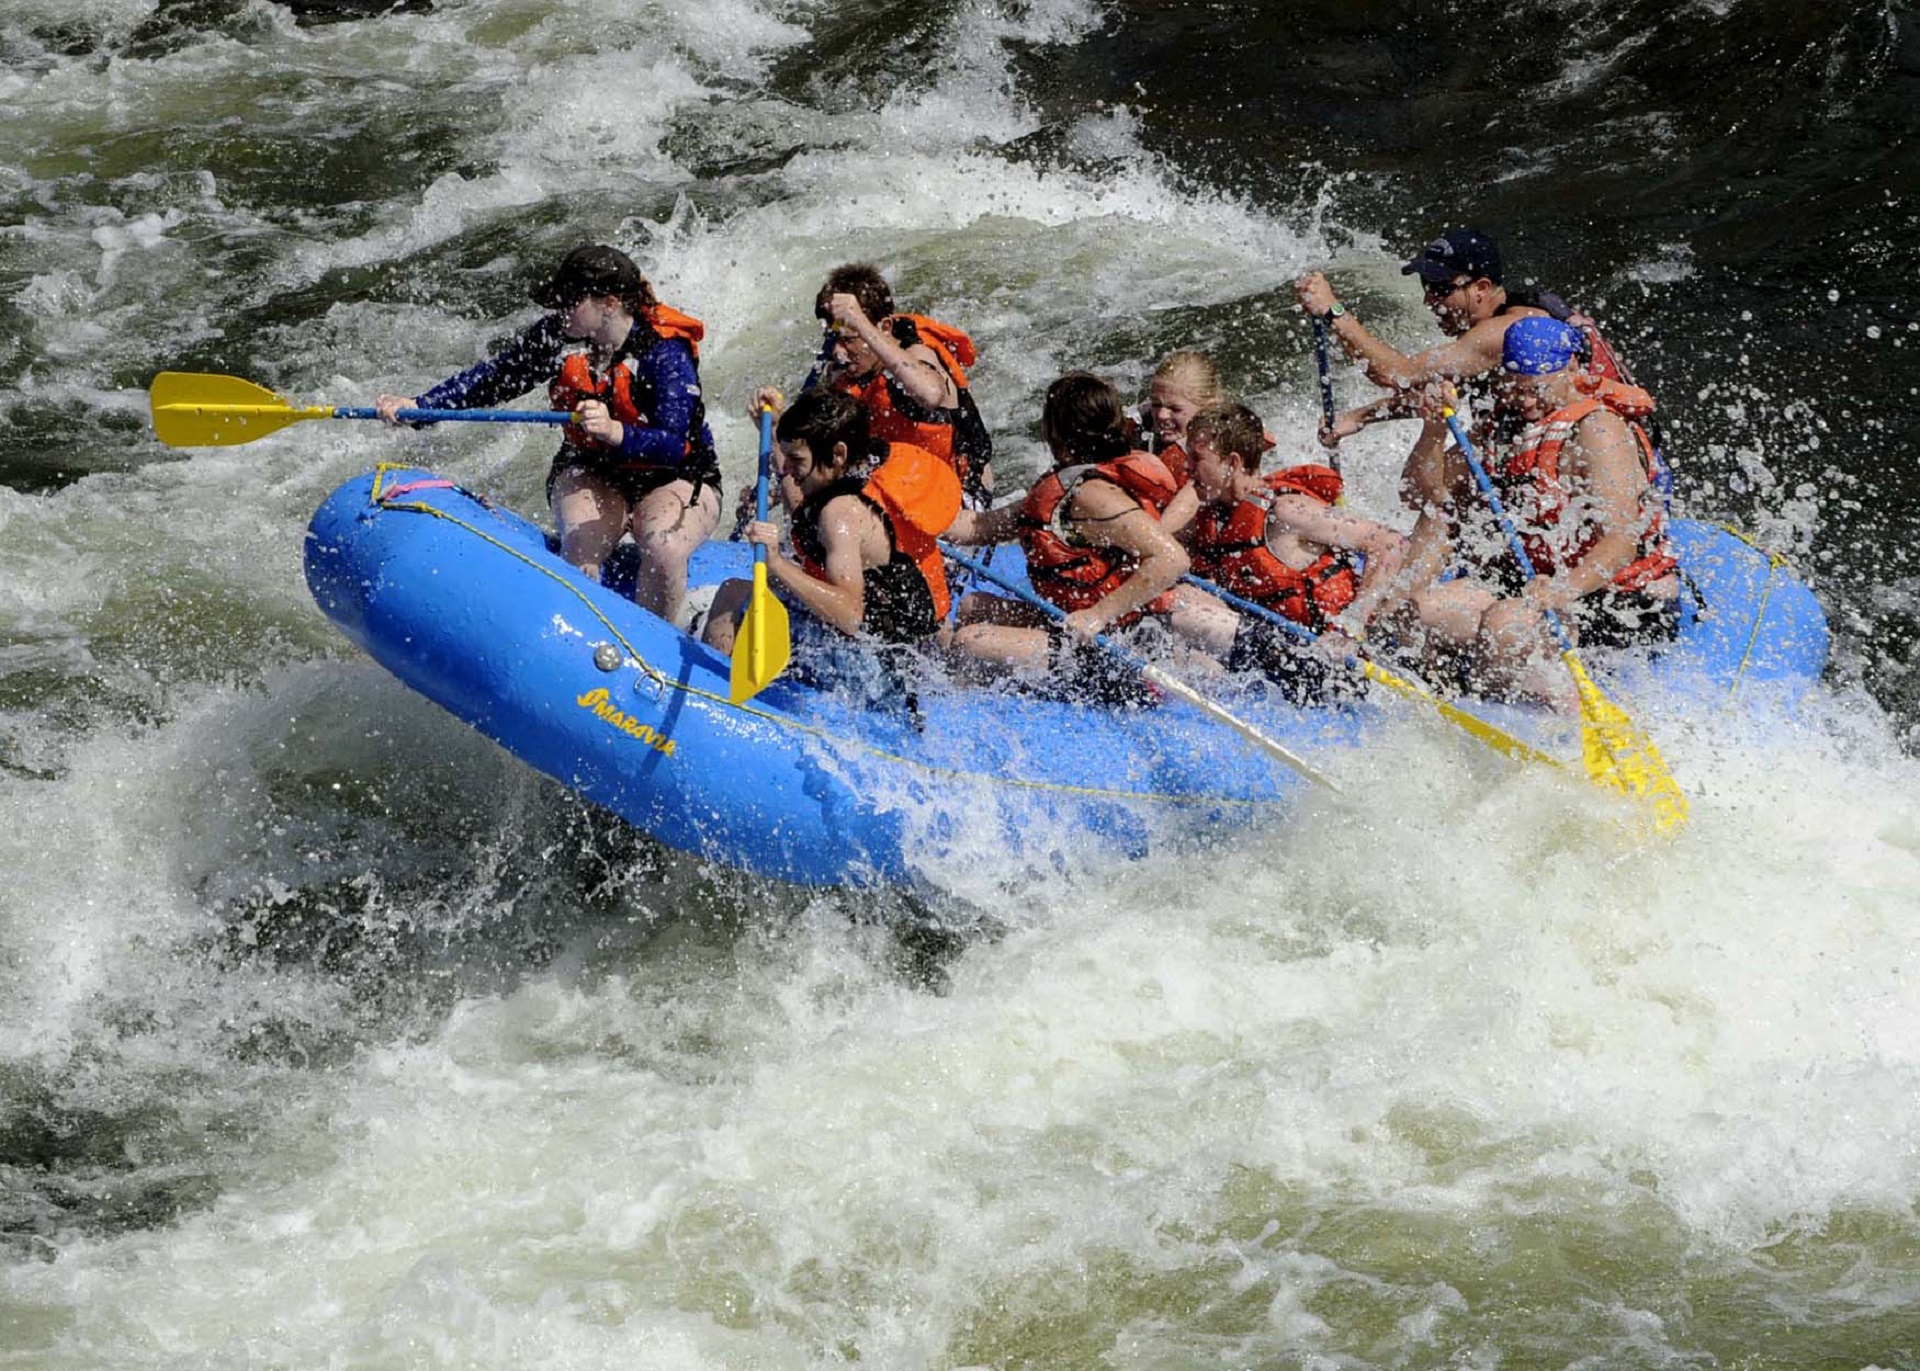
water, outdoor, white, sport, river, recreation, paddle, action, rapid, craft, extreme, extreme sport, fitness, team, sports, boating, whitewater, teamwork, fast, challenge, raft, water sport, rafting, outdoor recreation